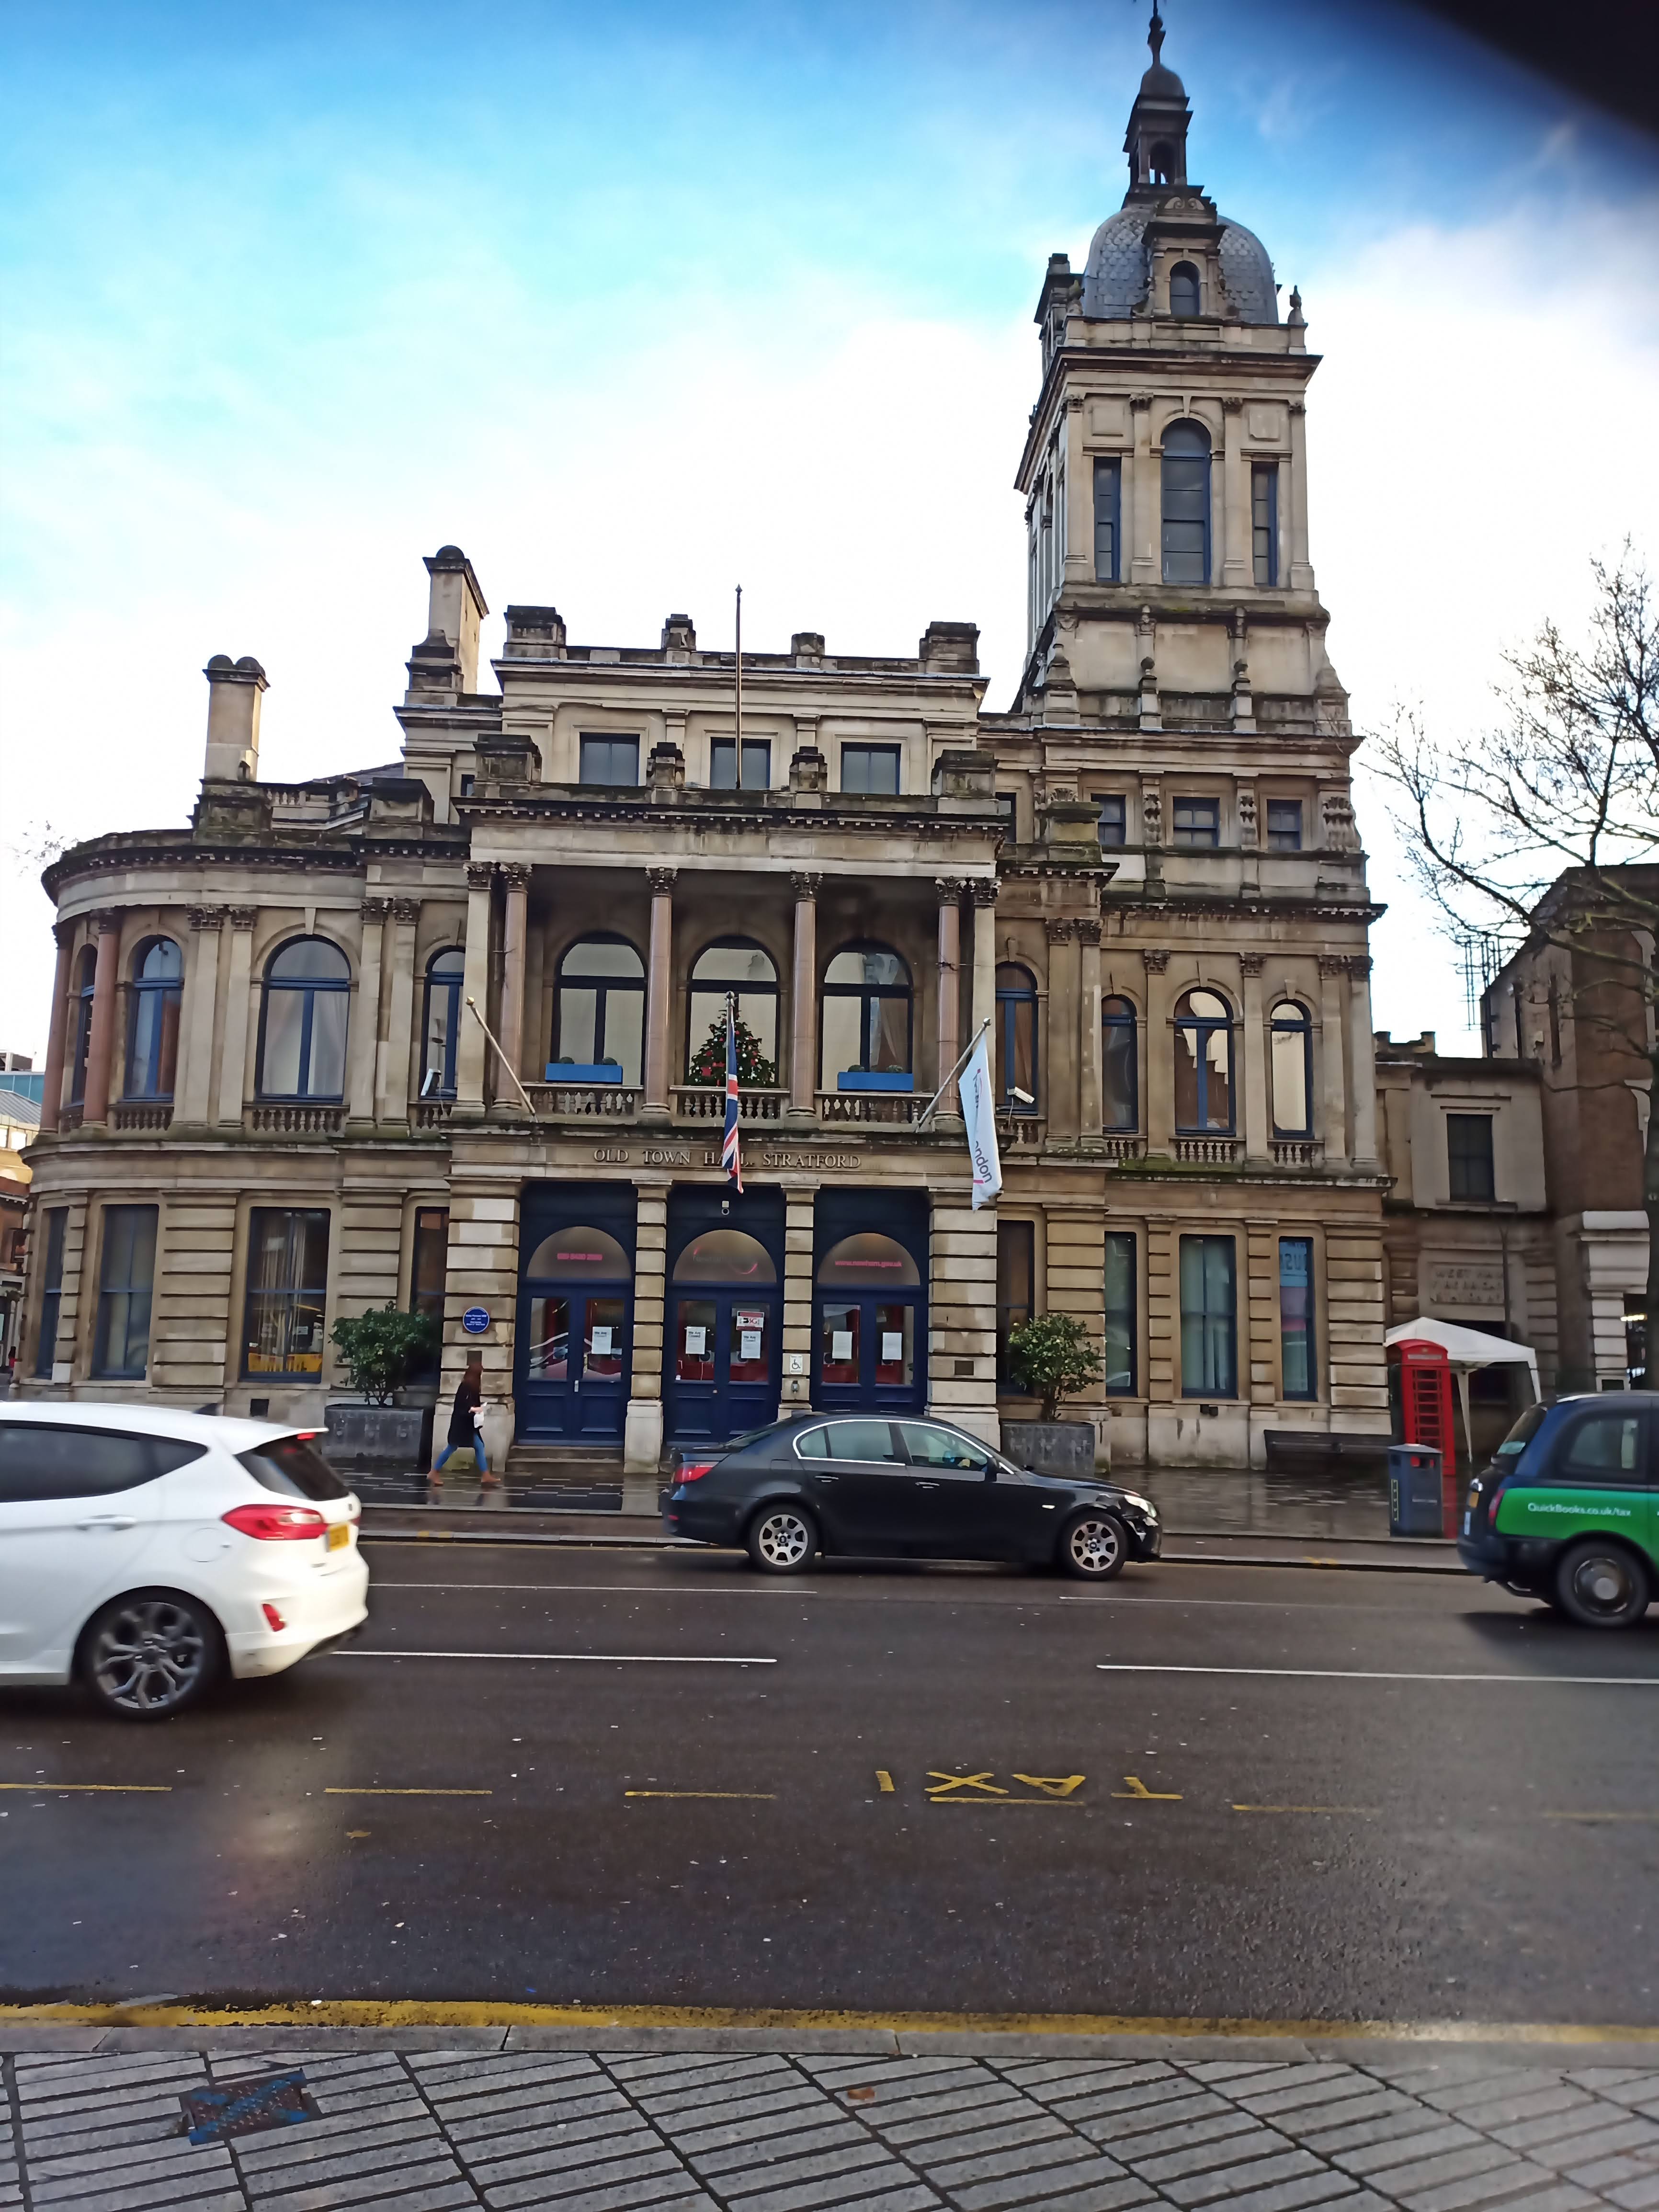
town, wheel, tire, land vehicle, car, automotive tail brake light, trunk, vehicle registration plate, hatchback, family car, alloy wheel, full size car, luxury vehicle, city car, mid size car, sedan, compact car, turret, cobblestone, classical architecture, executive car, listed building, subcompact car, hot hatch, compact mpv, medieval architecture